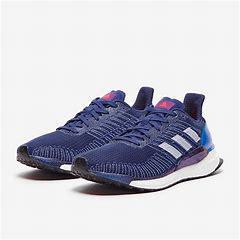
Brand: Adidas
Model: Solarboost 19